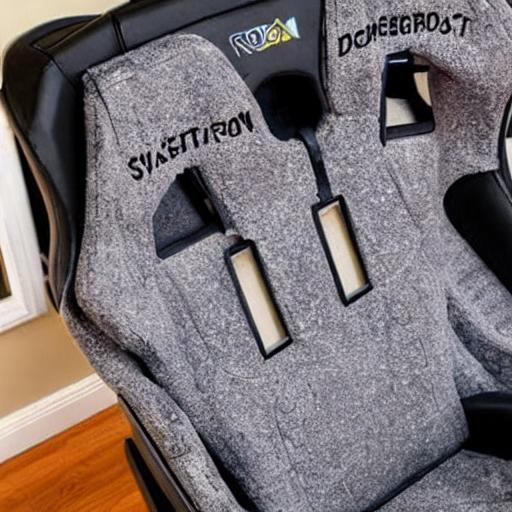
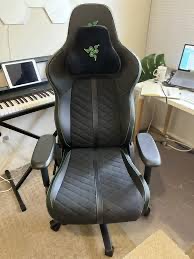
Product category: items_chair
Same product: no